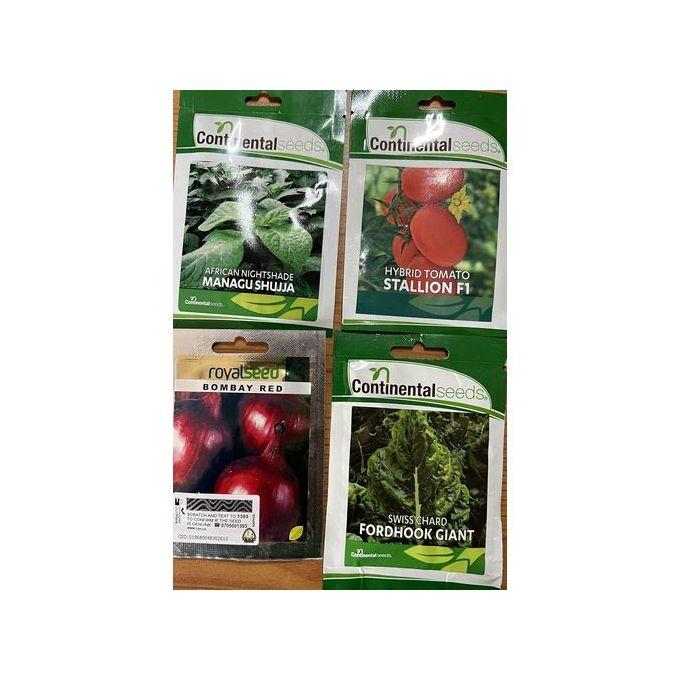
Vifungashio tofauti tofauti vimewekwa kwenye duka la pembejeo za kilimo, ambazo zina mbegu kama vile za nyanya na vitunguu maji, tayari kwa wakulima wote ambao wanatamani kufanya kilimo cha biashara.